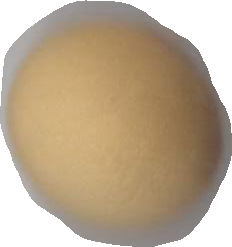
Variety: Grobogan